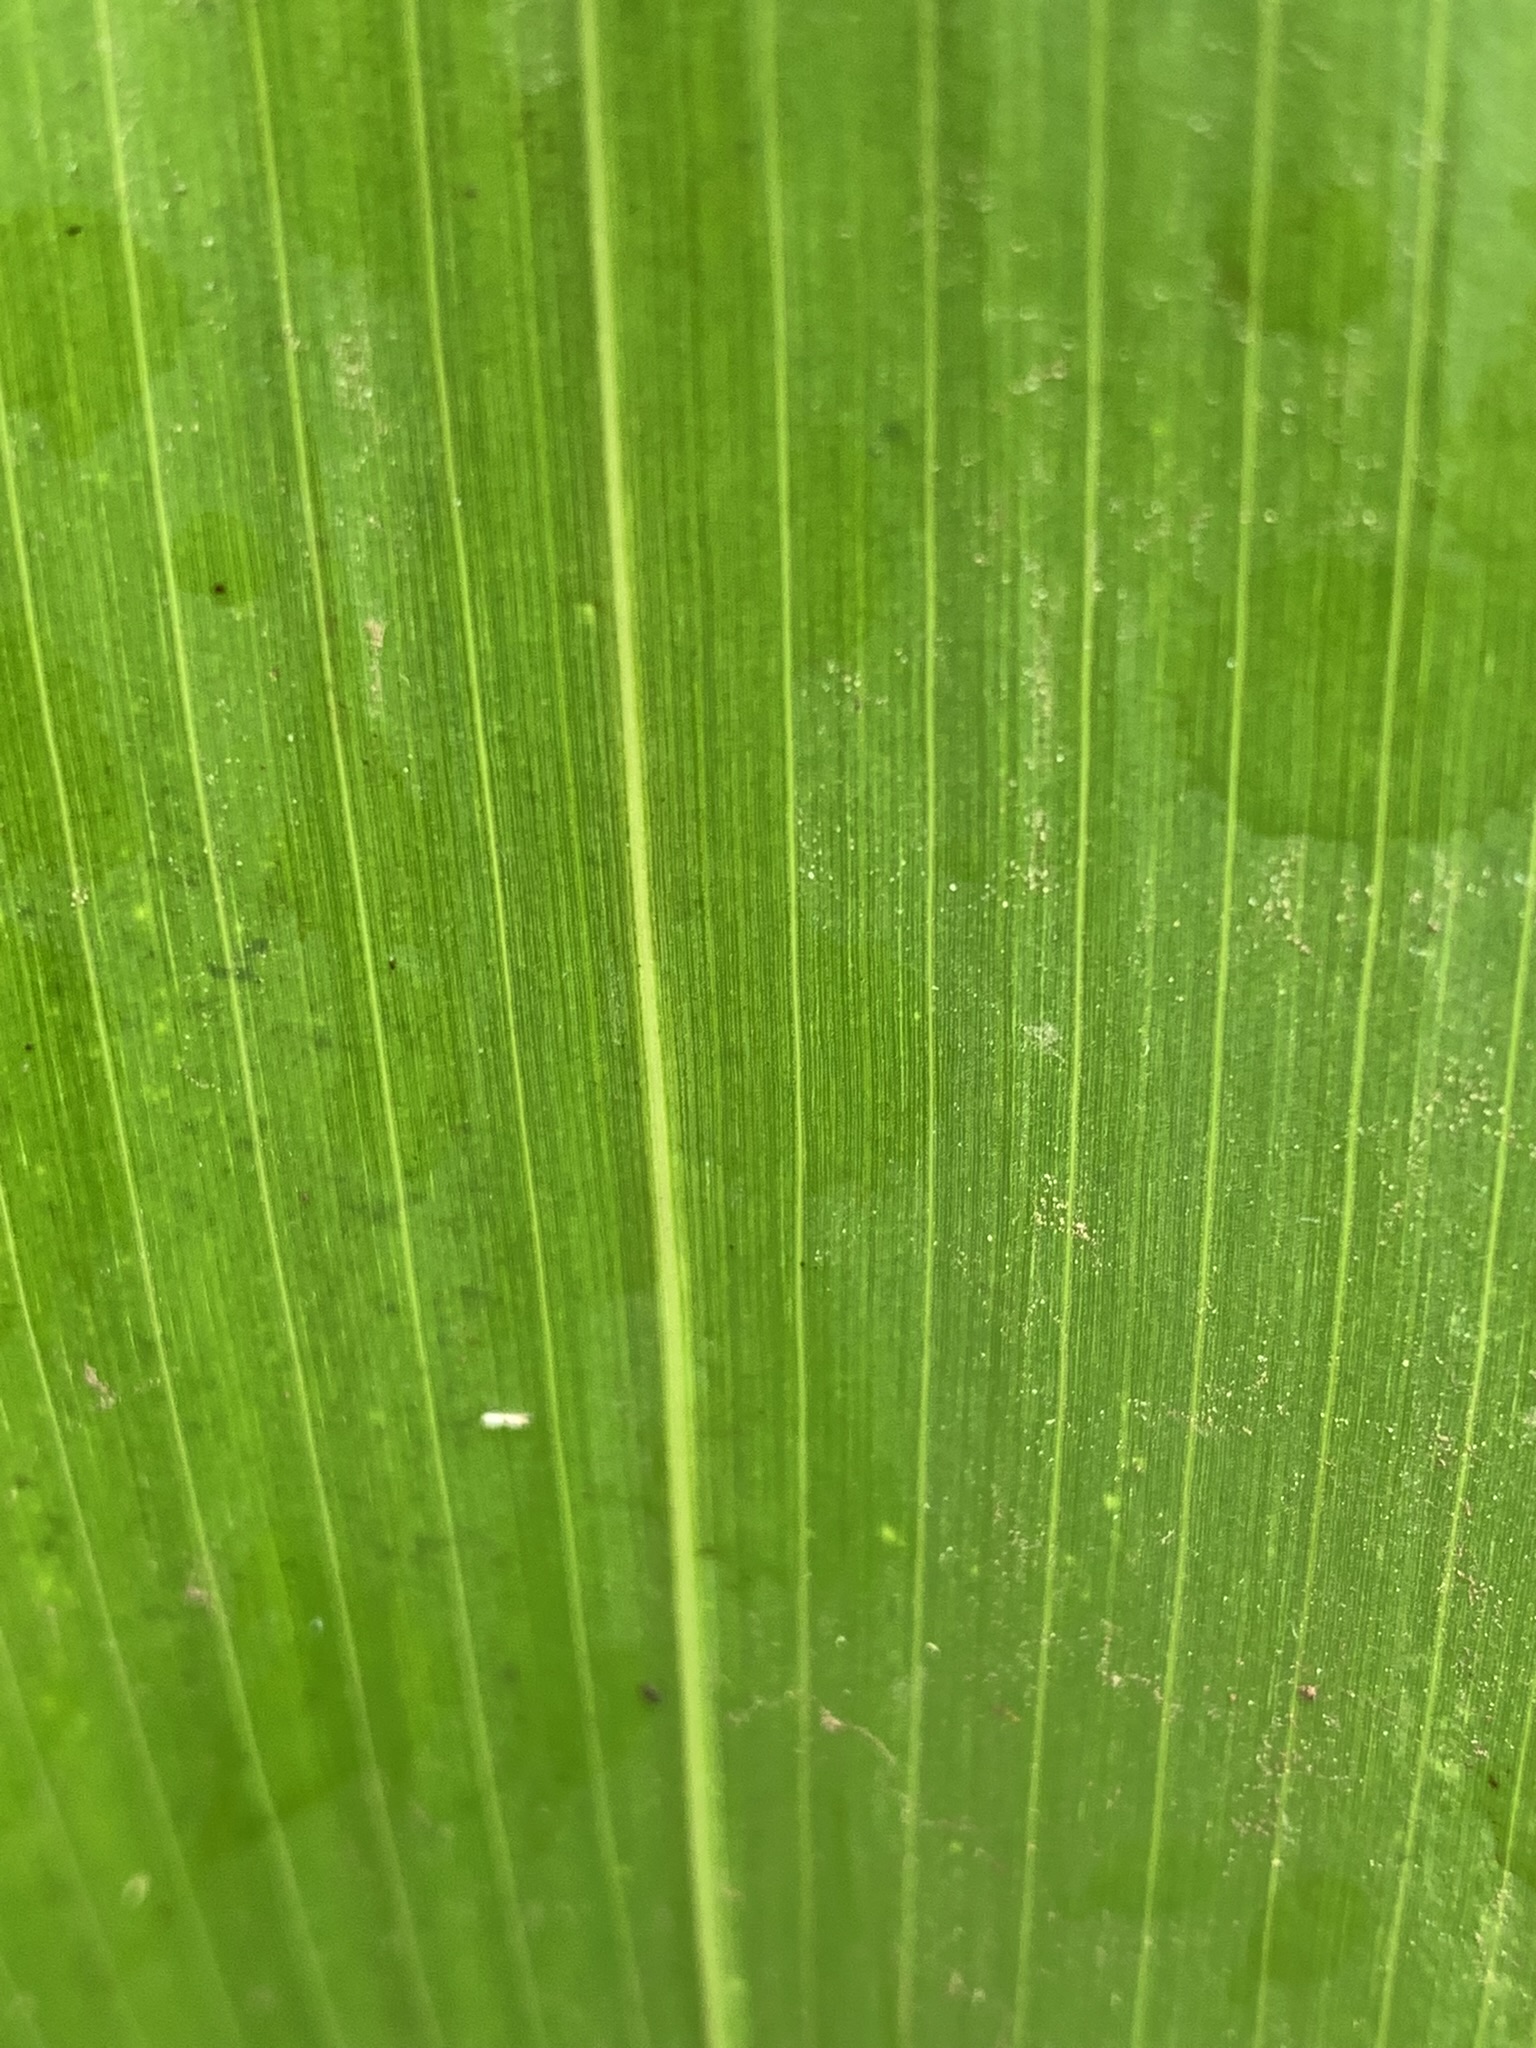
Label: Healthy